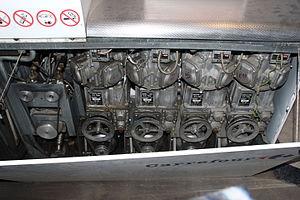
Aire de la Courneuve station service Carrefour sur l'autoroute A1 près de Paris en France. Camera location48°